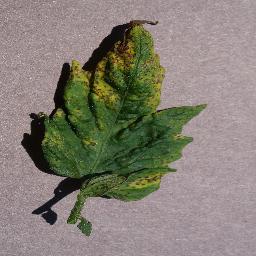
Label: Tomato___Septoria_leaf_spot